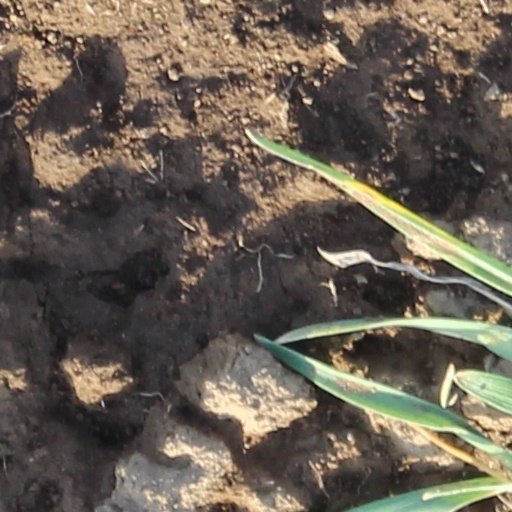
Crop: wheat